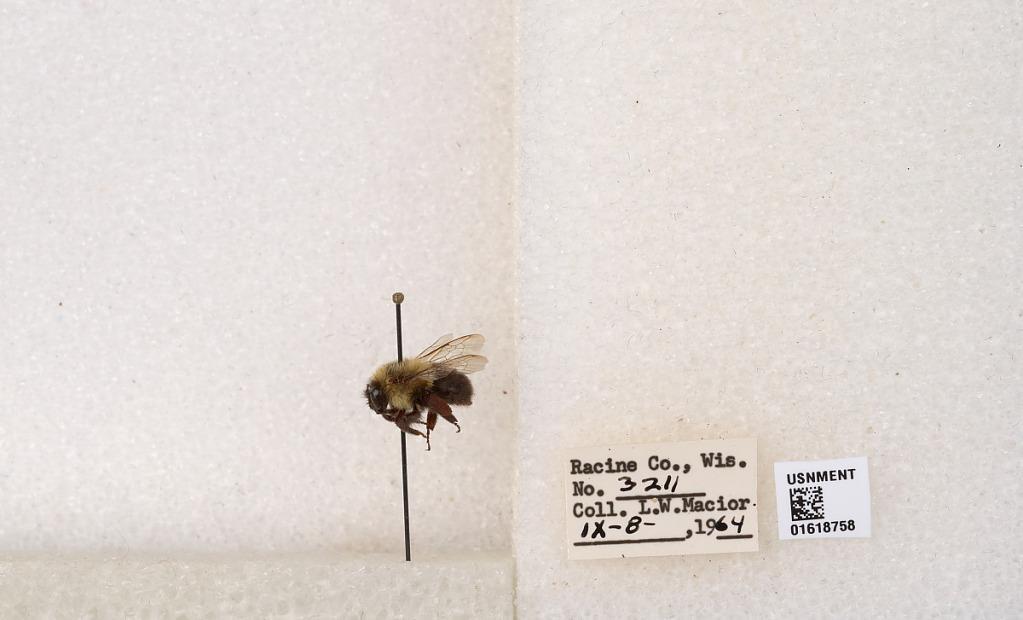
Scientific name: Bombus impatiens Cresson
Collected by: L. Macior
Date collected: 1964-9-8
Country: United States
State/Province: Wisconsin
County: Racine
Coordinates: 42.7299, -87.8123